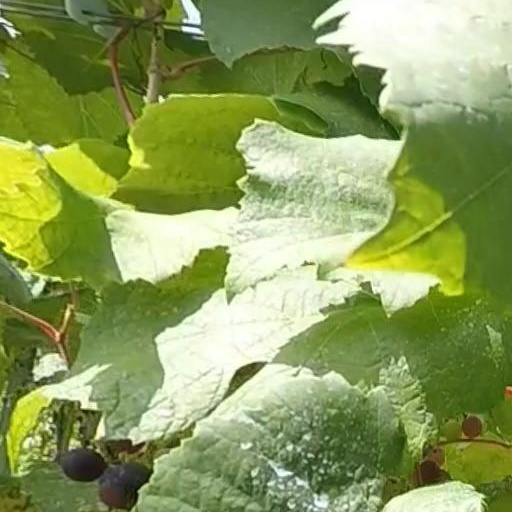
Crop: grape